EOG Resources

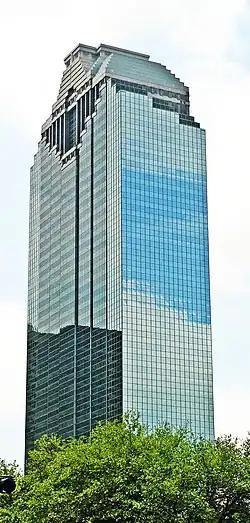
Heritage Plaza in Houston, Texas, the headquarters of EOG Resources

EOG Resources, Inc. is an American energy company engaged in hydrocarbon exploration. It is organized in Delaware and headquartered in the Heritage Plaza building in Houston, Texas.